Nuragic civilization

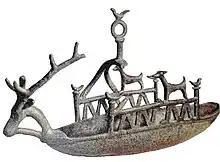
Model of Nuragic ship from Bultei, Museo archeologico nazionale (Cagliari)

Among the most famous of the numerous existing nuraghe, are the Su Nuraxi at Barumini, Santu Antine at Torralba, Nuraghe Losa at Abbasanta, Nuraghe Palmavera at Alghero, Nuraghe Genna Maria at Villanovaforru, Nuraghe Seruci at Gonnesa and Arrubiu at Orroli. The biggest nuraghe, such as Nuraghe Arrubiu, could reach a height of about 25–30 meters and could be made up of 5 main towers, protected by multiple layers of walls, for a total of dozens of additional towers. It has been suggested that some of the current Sardinian villages trace their origin directly from Nuragic ones, including perhaps those containing the root "Nur-/Nor-" in their name like Nurachi, Nuraminis, Nurri, Nurallao, and Noragugume.